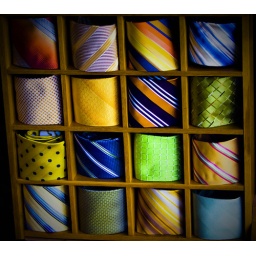
A box of ties in the window display of Soundy's menswear in Sandy Bay